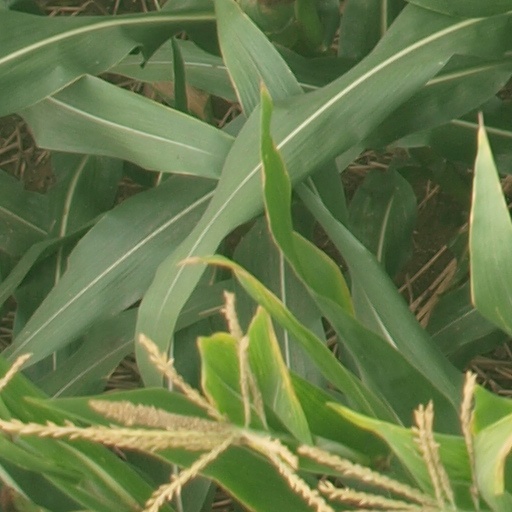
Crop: maize; corn